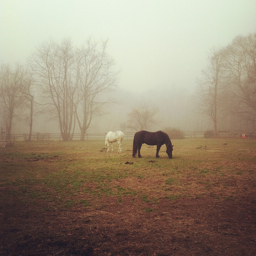
Horses are eating grass in the open field.
A PICTURE OF HORSES GRAZING IN A OPEN PASTURE
Two horses grazing in a field with a rail fence.
Two horses grazing in the grass of a field.
two horses in a field eating grass